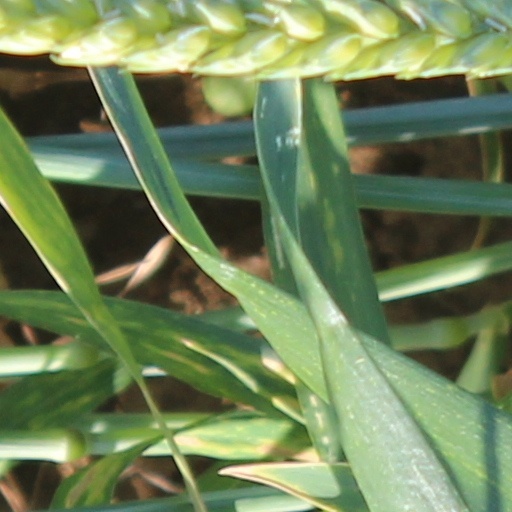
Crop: wheat